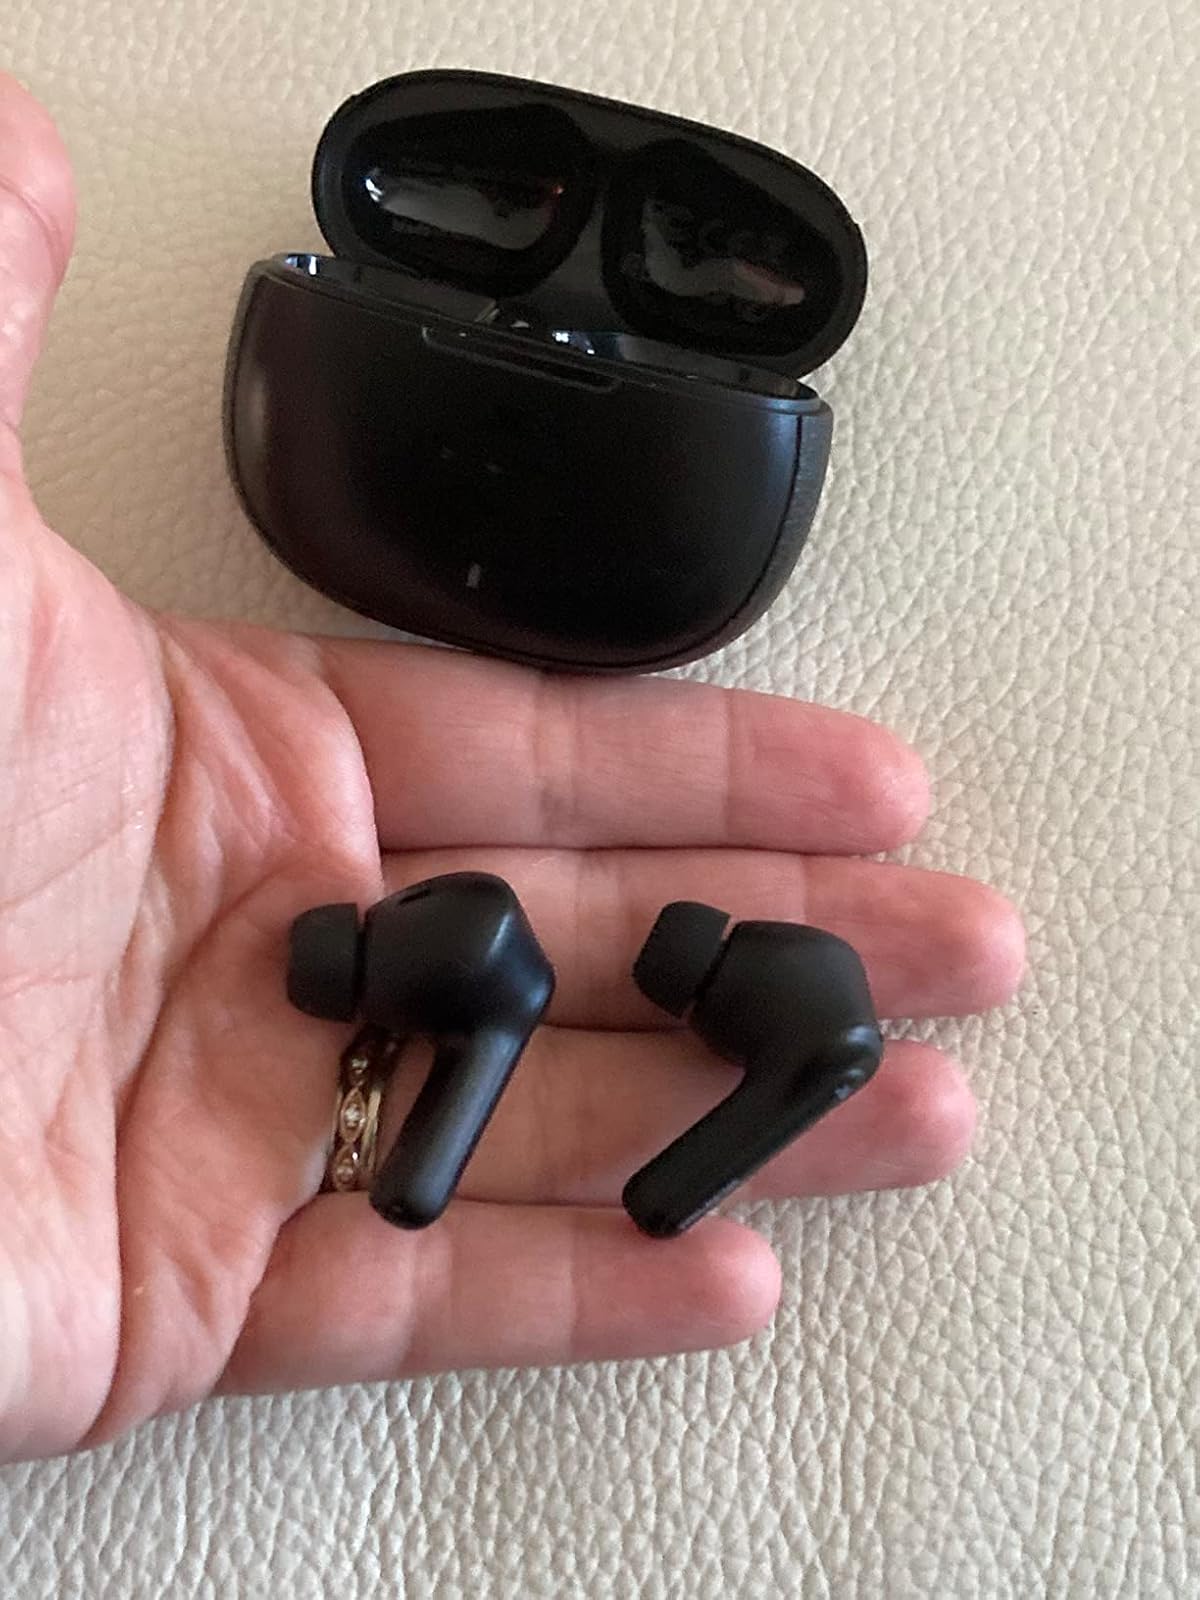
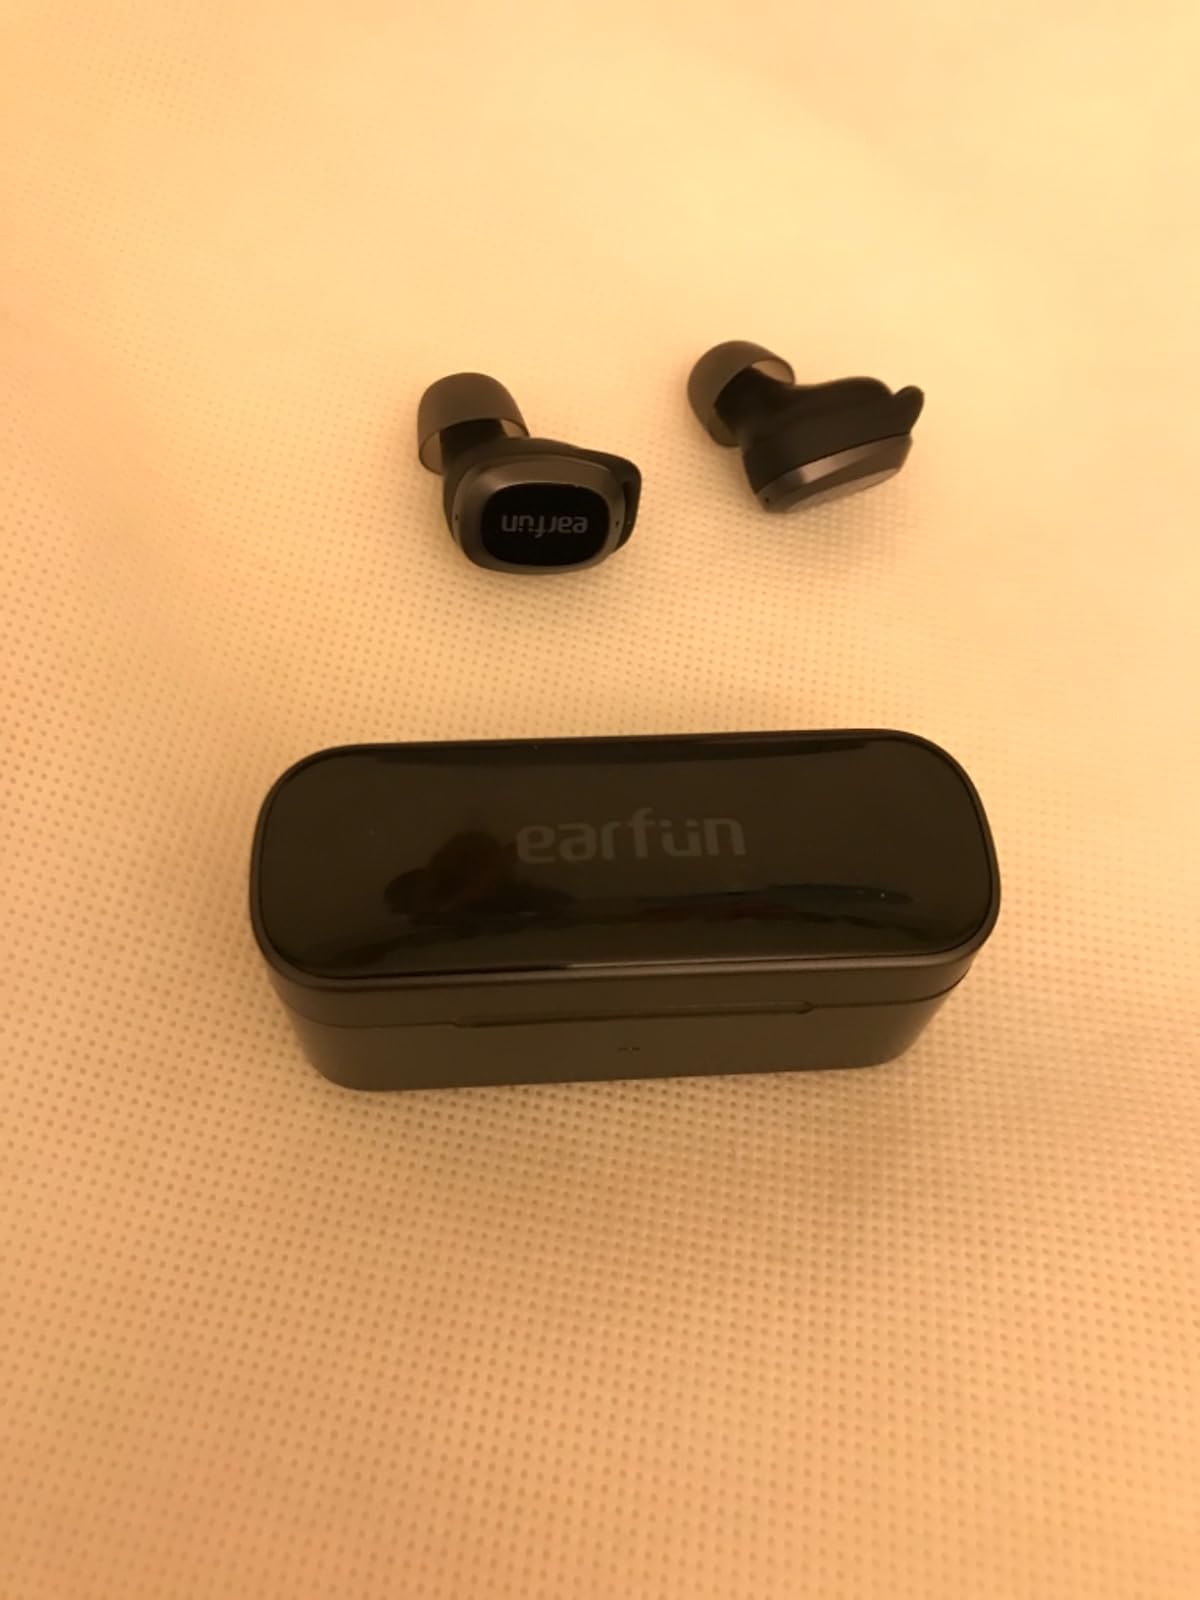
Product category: earbuds
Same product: no